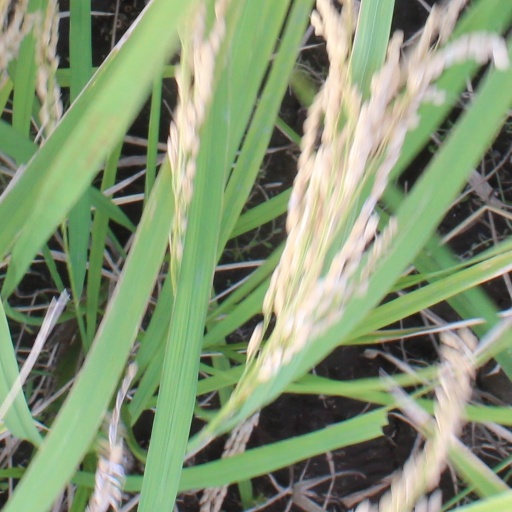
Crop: rice